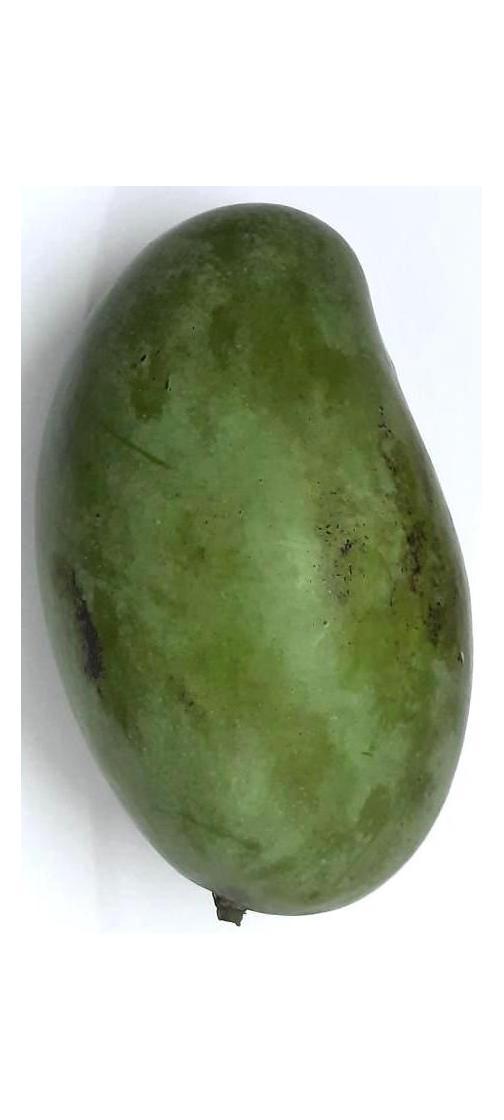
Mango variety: Amrapali